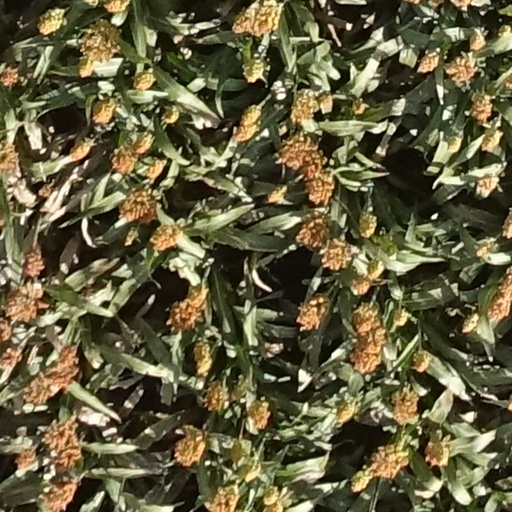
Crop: sorghum